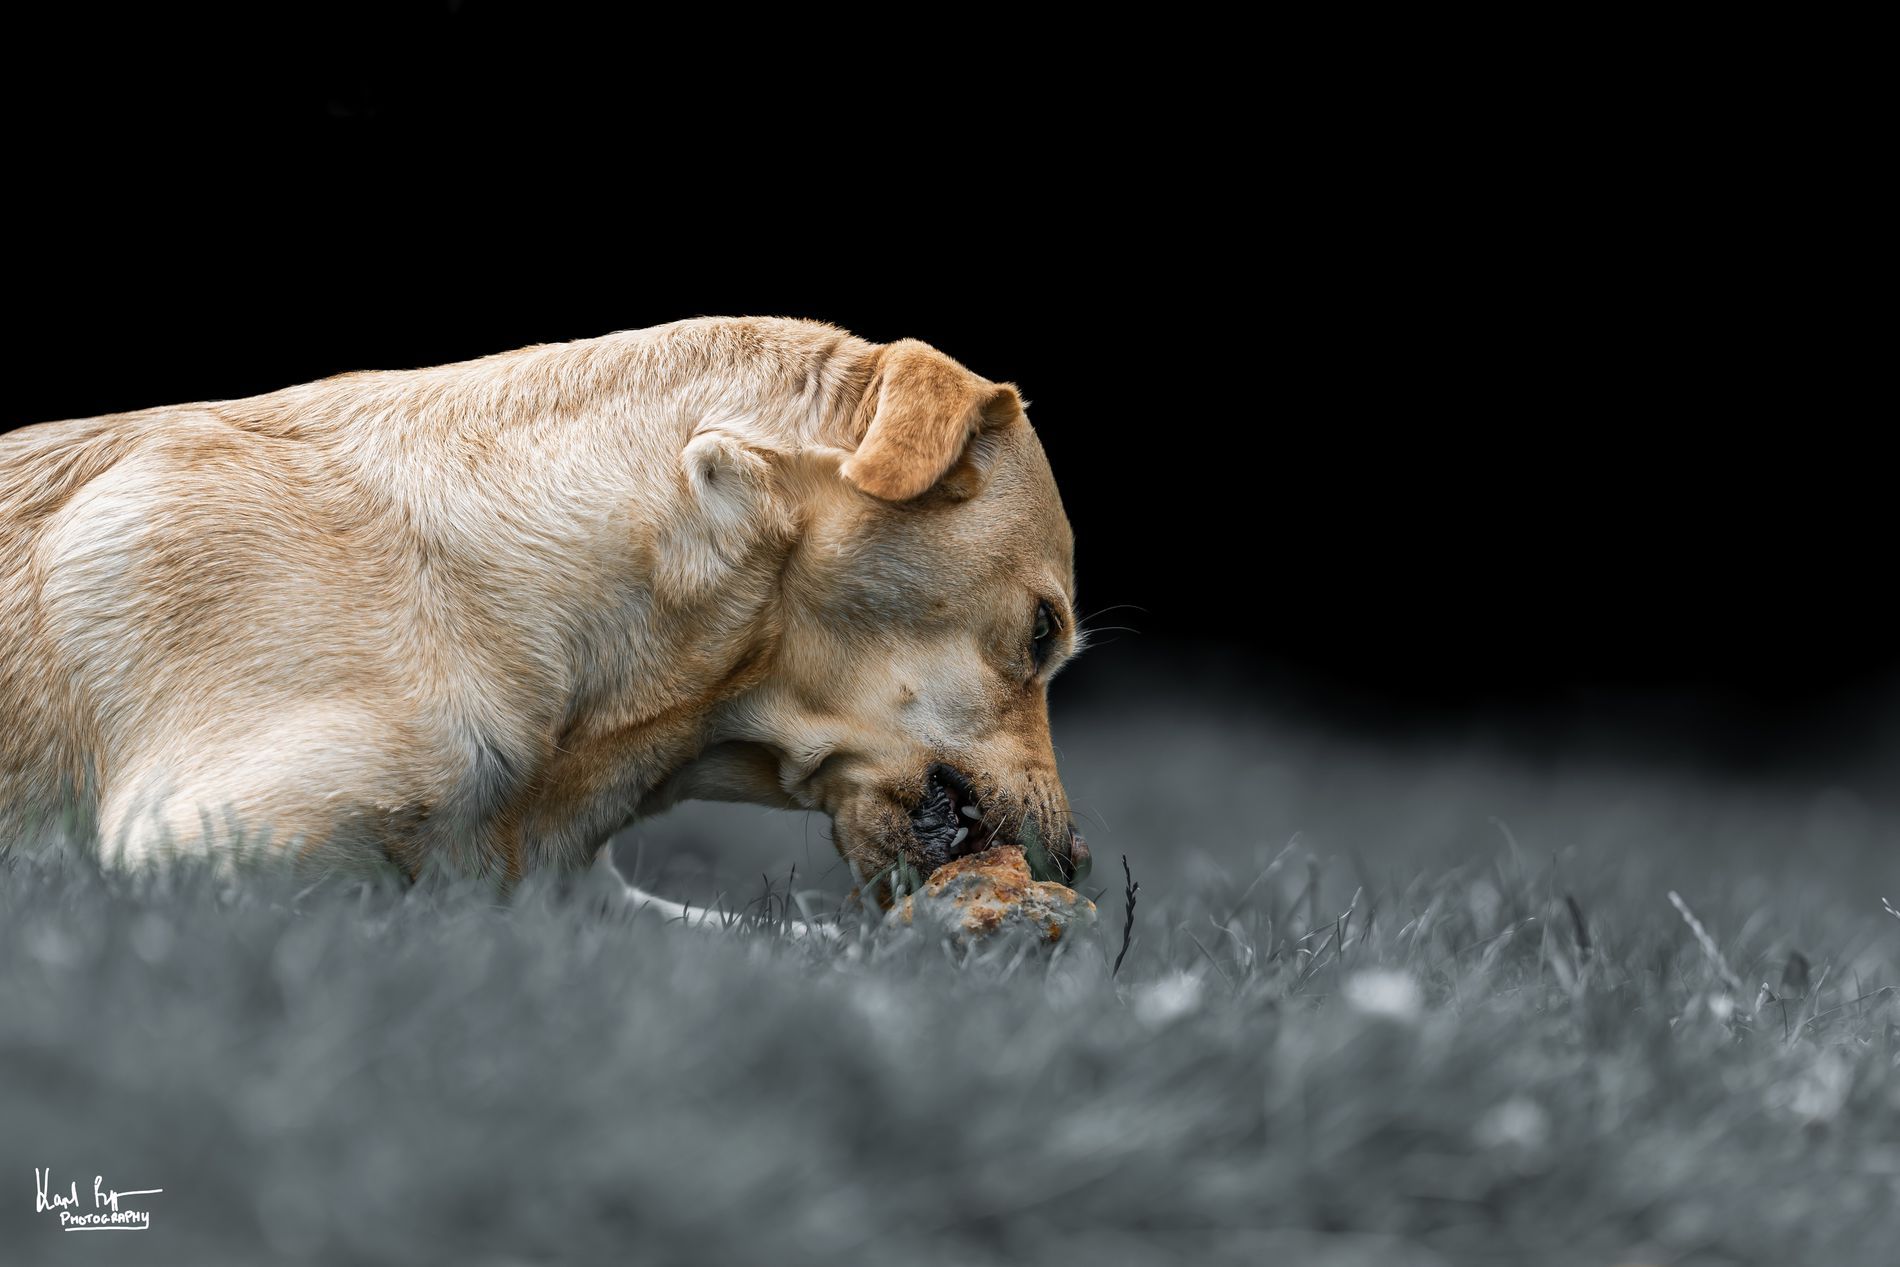
A Dog Eating
The photograph is of a dog sitting on grass eating food, while the background is pitch black. There is also a watermark on the image's bottom left corner.
A close shot taken at a bug's-eye view camera angle captures a dog eating peacefully in the grass. A negative filter is applied to the grass decolorizing it to gray against a black background creating focus on the dog's beige body in a focused atmosphere.
Labels: Animal, Canine, Dog, Labrador Retriever, Mammal, Pet, Puppy, Snout, Golden Retriever, Background, Grass, Watermark, Food
Camera: SONY ILCE-7M4
Lens: SAMYANG AF 135mm F1.8
Aperture: F1.8
Exposure: 1/1250 sec
ISO: 64
Focal length: 135